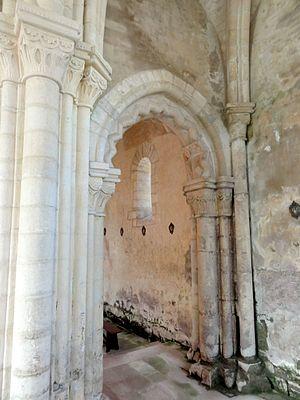
Croisillon nord, arcade vers le bas-côté nord.
L'église Saint-Denis est une église catholique paroissiale située à Foulangues, dans le département de l'Oise, en France. Elle comporte probablement des parties d'une église plus ancienne, bâtie à la fin du XIᵉ ou au début du XIIᵉ siècle : ce sont les parties hautes de la nef, invisibles depuis l'extérieur. Sinon, l'église a été bâtie pendant une seule campagne de travaux à partir des années 1140, et affiche un style roman tardif, qui annonce déjà le gothique par la qualité de la sculpture de ses chapiteaux, la composition rigoureuse de ses piliers cantonnées, et son voûtement d'ogives, même si l'iconographie des chapiteaux et les profils archaïques des tailloirs, des ogives et des arcades sont encore proprement romans. L'église de Foulangues est, malgré ses petites dimensions, l'une des plus remarquables de la région. Ses murs extérieurs ne trahissent en rien le caractère de l'édifice qu'ils renferment, car ils ont été presque entièrement rebâtis à divers époques.